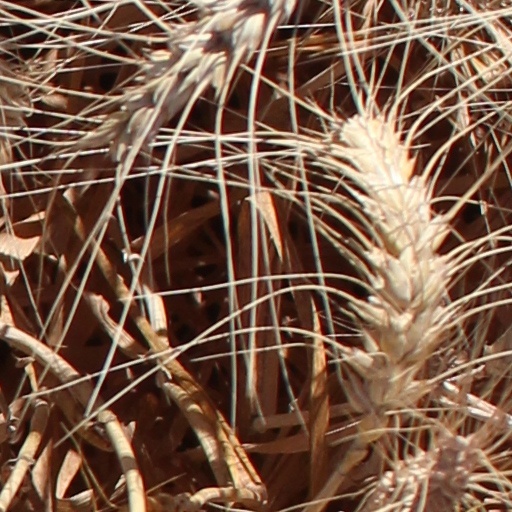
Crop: wheat